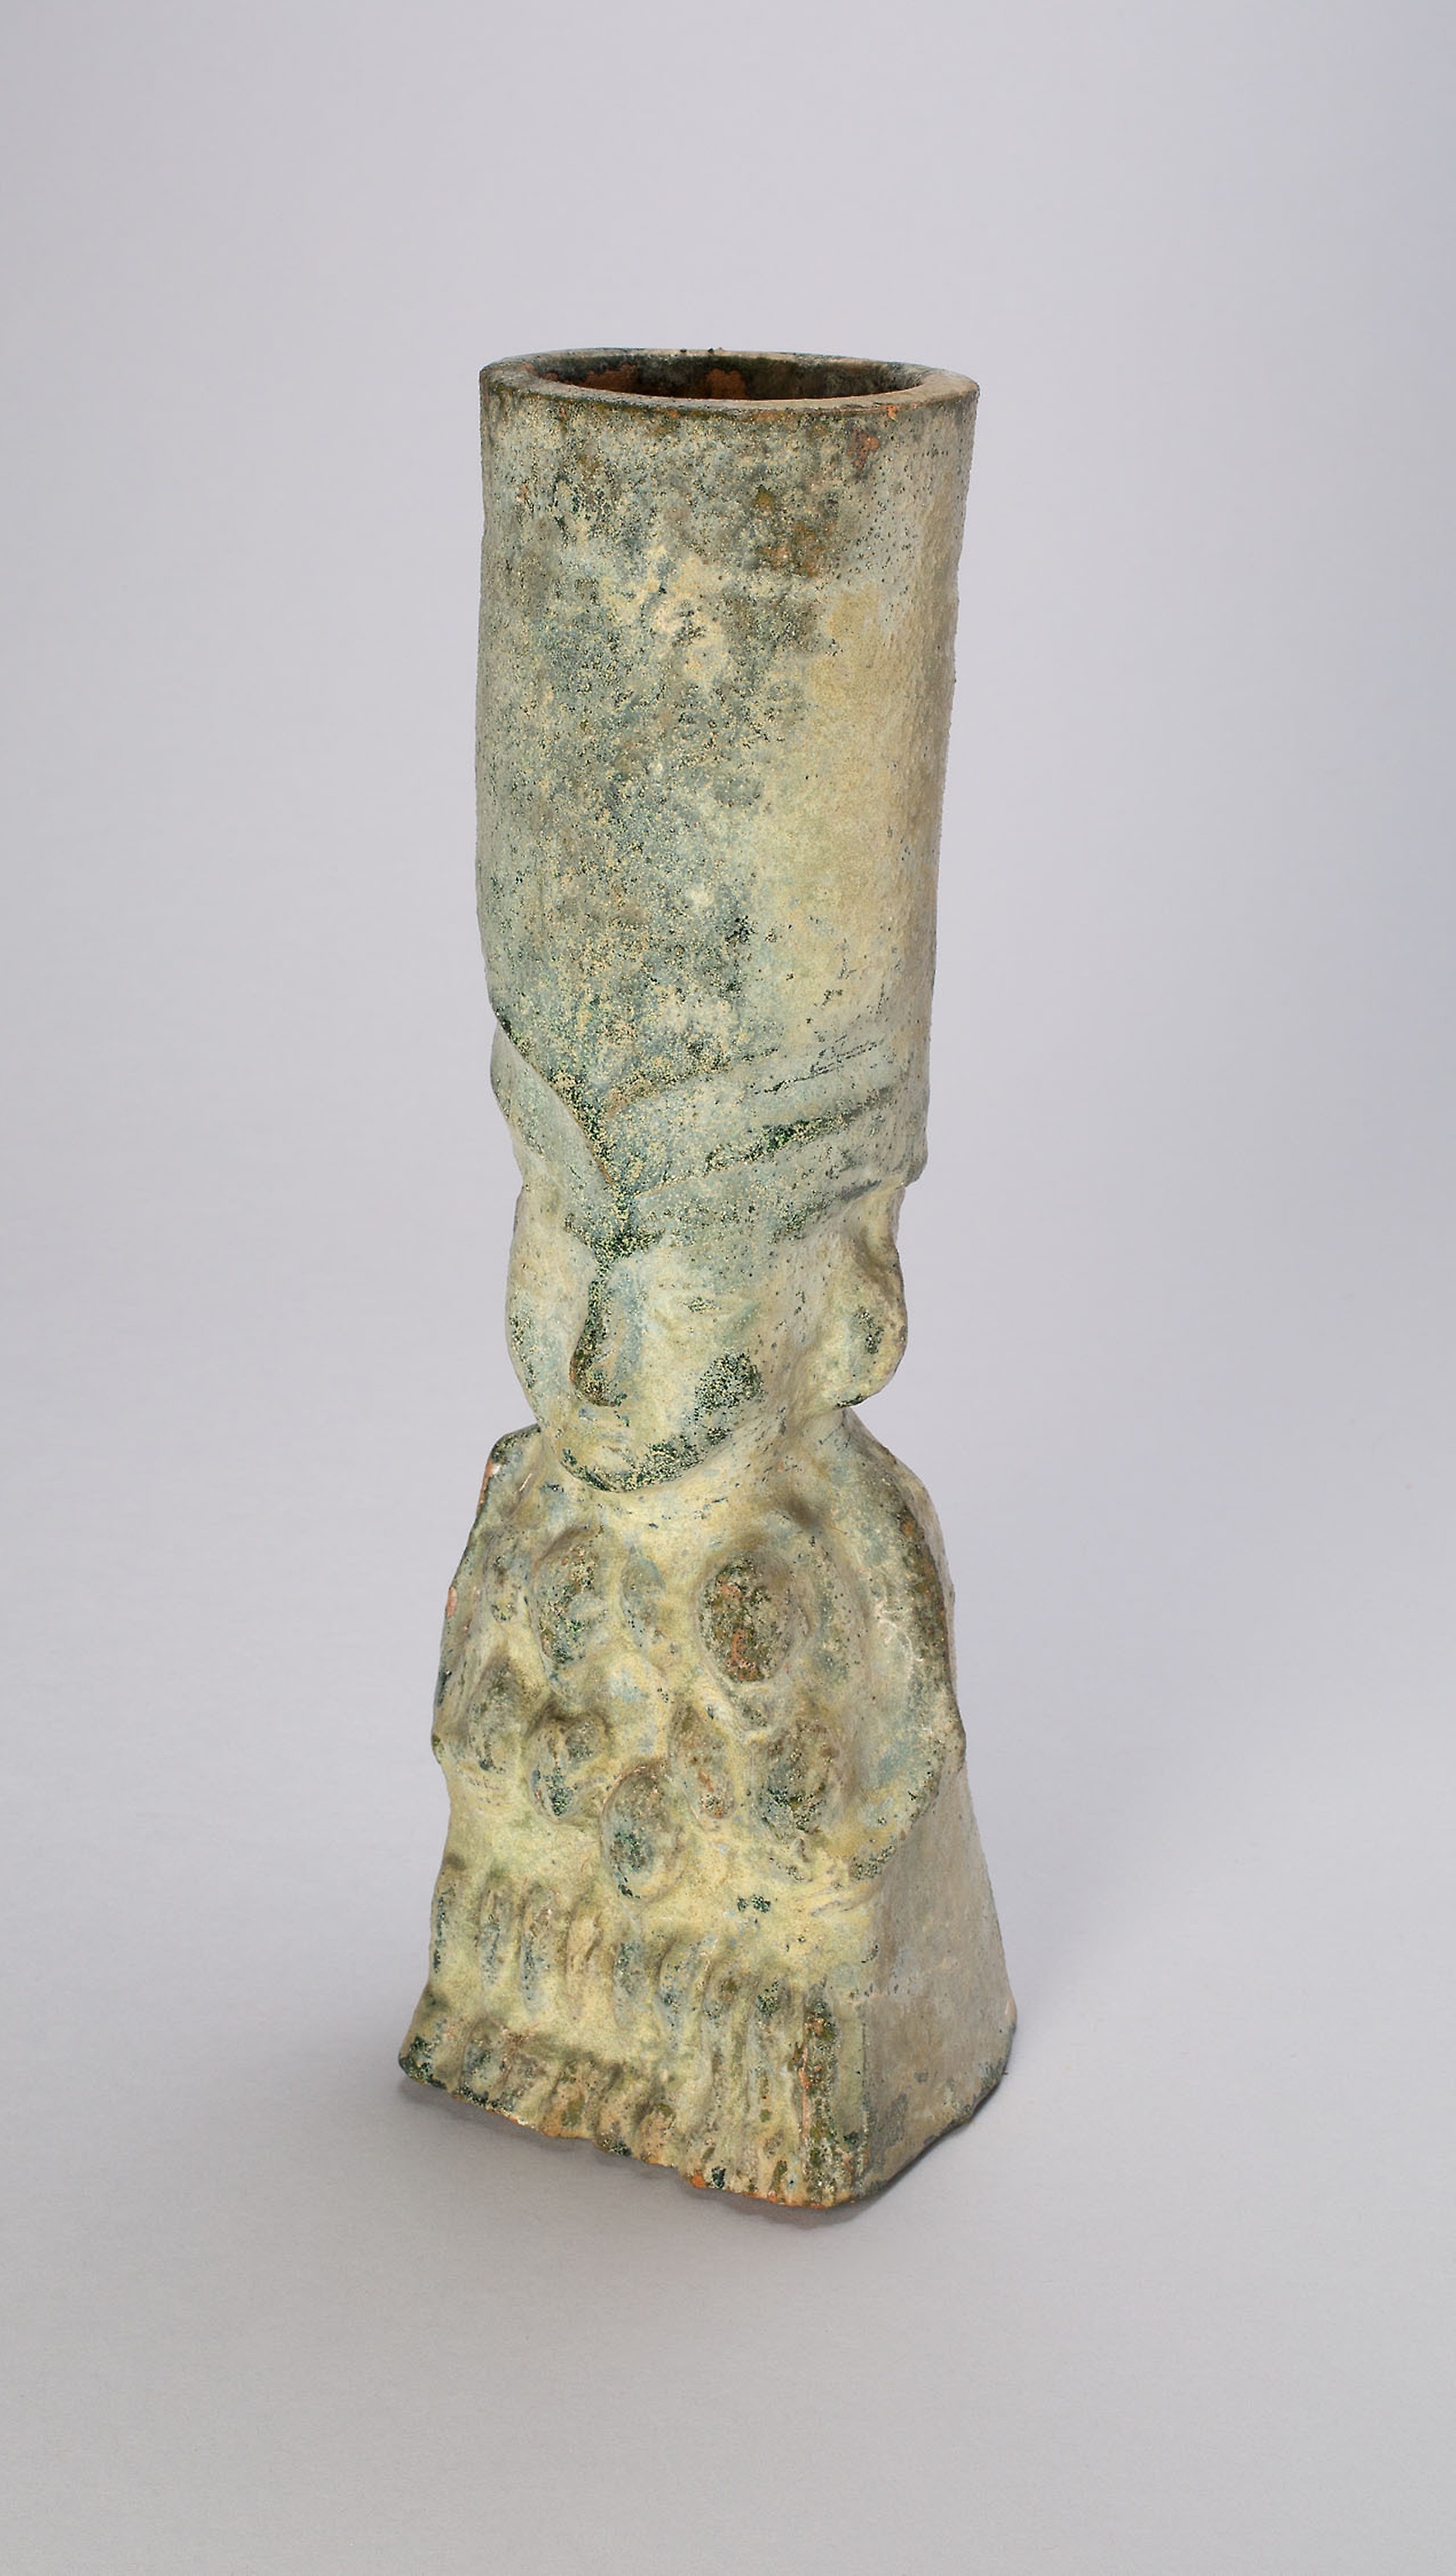
ceramic, vase, artifact, earthenware, rock, stone carving, pottery, pedestal, sculpture, art